Mordecai Sherwin

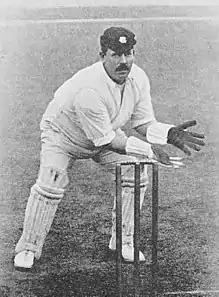
Mordecai Sherwin

Mordecai Sherwin (26 February 1851 – 3 July 1910) was a professional footballer and cricketer who played in goal for Notts County and as a wicket-keeper for Nottinghamshire between 1878 and 1896.